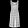
Label: Dress